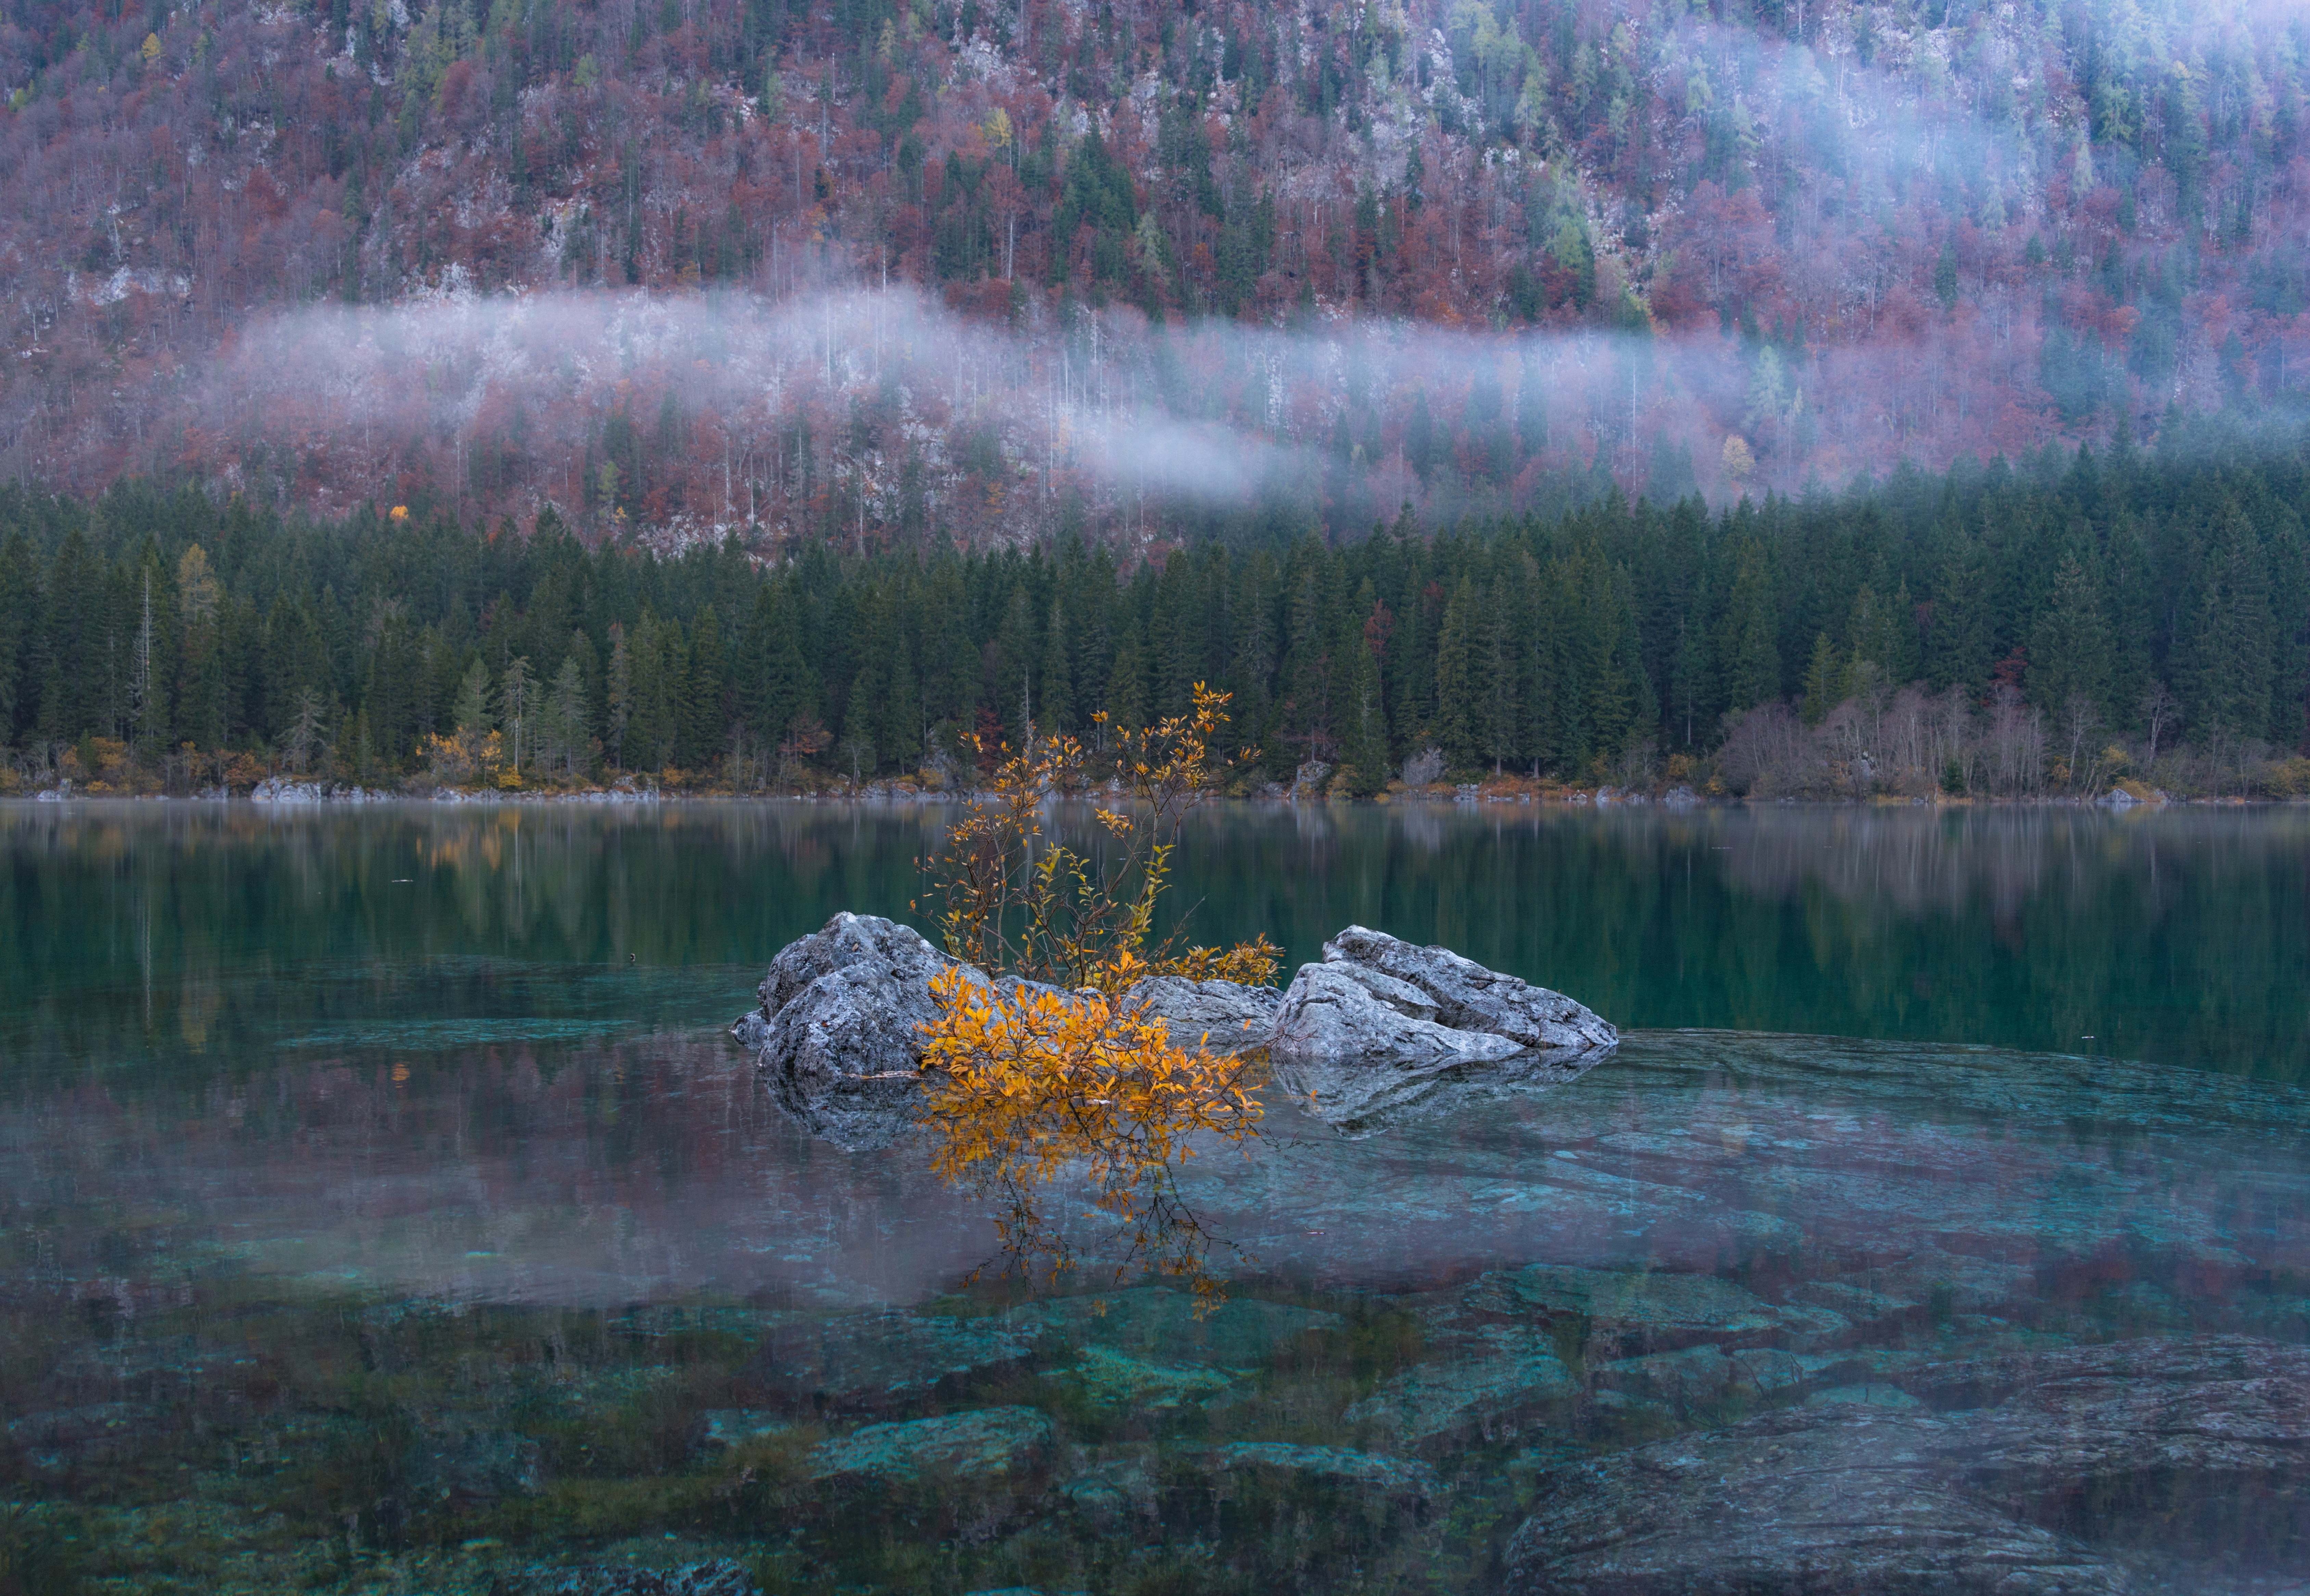
tree, water, nature, forest, marsh, swamp, wilderness, fall, lake, river, pond, stream, orange, reflection, autumn, fjord, season, leaves, rocks, mysterious, misty, wetland, bog, creepy, habitat, loch, haunting, resevoir, natural environment, atmospheric phenomenon